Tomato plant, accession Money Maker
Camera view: horizontal (90 deg, fisheye); turntable rotation: 30 degrees
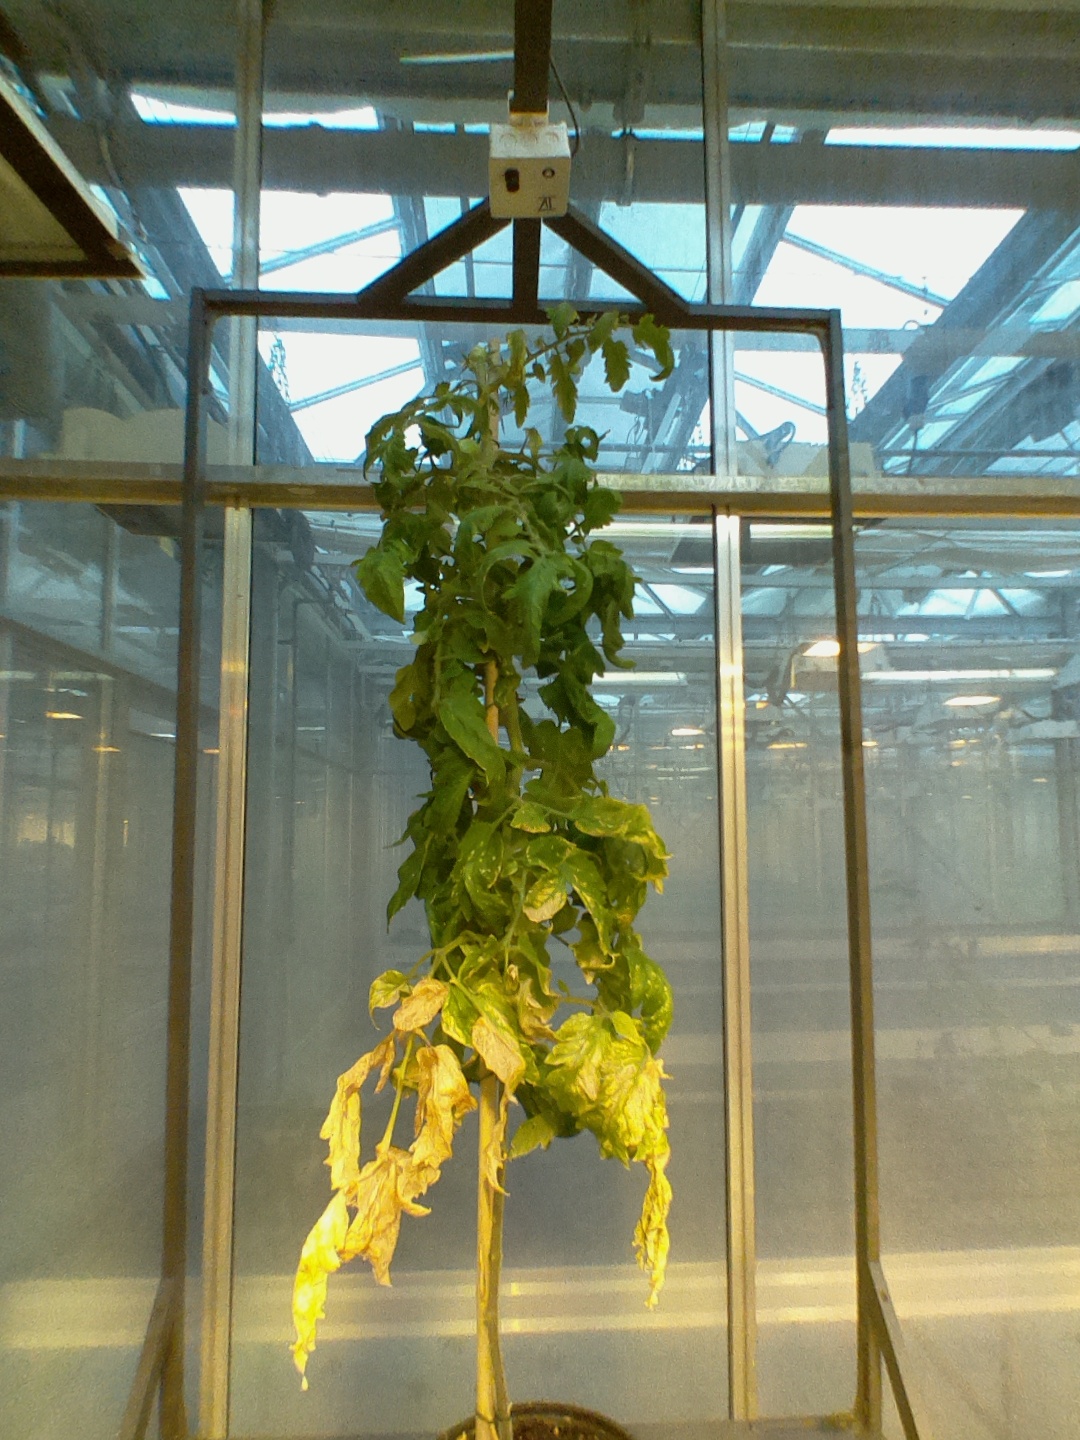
BBCH growth stage 79: 90% -100% of final fruit size